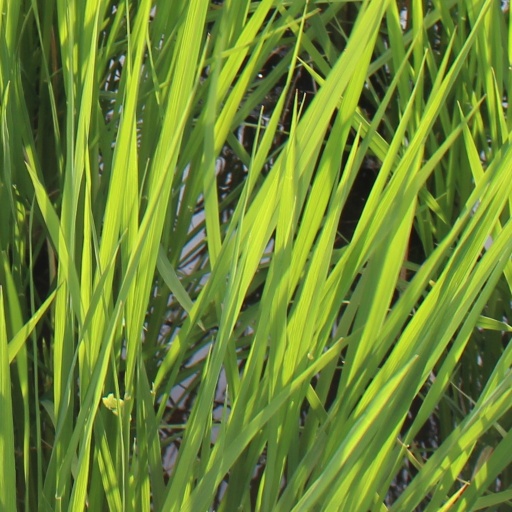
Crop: rice